Ferrari 250 MM

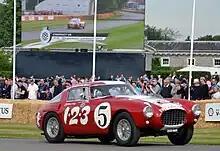
Ferrari 250 MM that raced in 1953 Carrera Panamericana

The engine, mounted longitudinally in the front, was a 60° Colombo V12. The total capacity of was achieved thanks to of bore and stroke. A 9:1 compression ratio with three Weber 36IF/4C carburettors helped produce at 7200 rpm. The engine had single overhead camshaft per cylinder bank, actuating two valves per cylinder. It also used a single spark plug per cylinder with two coils. The 250 MM had a new multi-plate clutch (the 250 S had only a single plate). A wet sump lubrication system was also inherited.